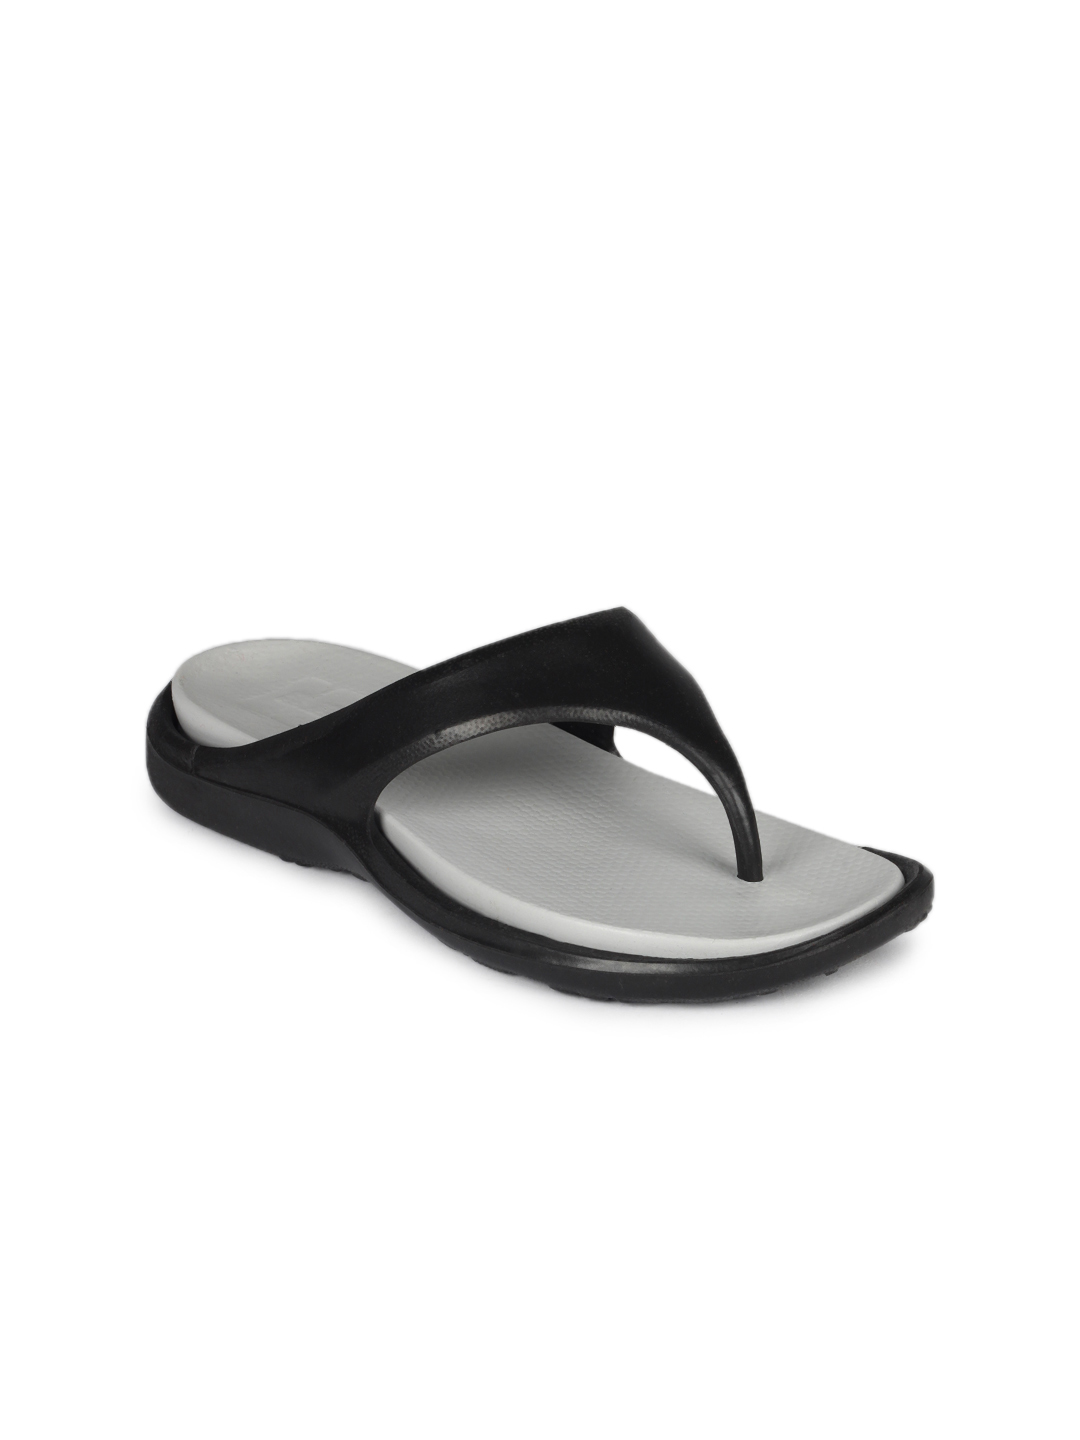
Gliders Unisex Grey Spiner Flip Flops
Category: Footwear / Flip Flops / Flip Flops
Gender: Unisex
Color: Grey
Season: Summer 2013
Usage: Casual